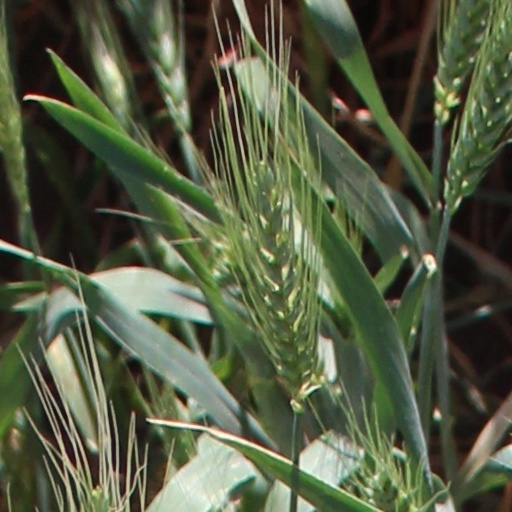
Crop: wheat